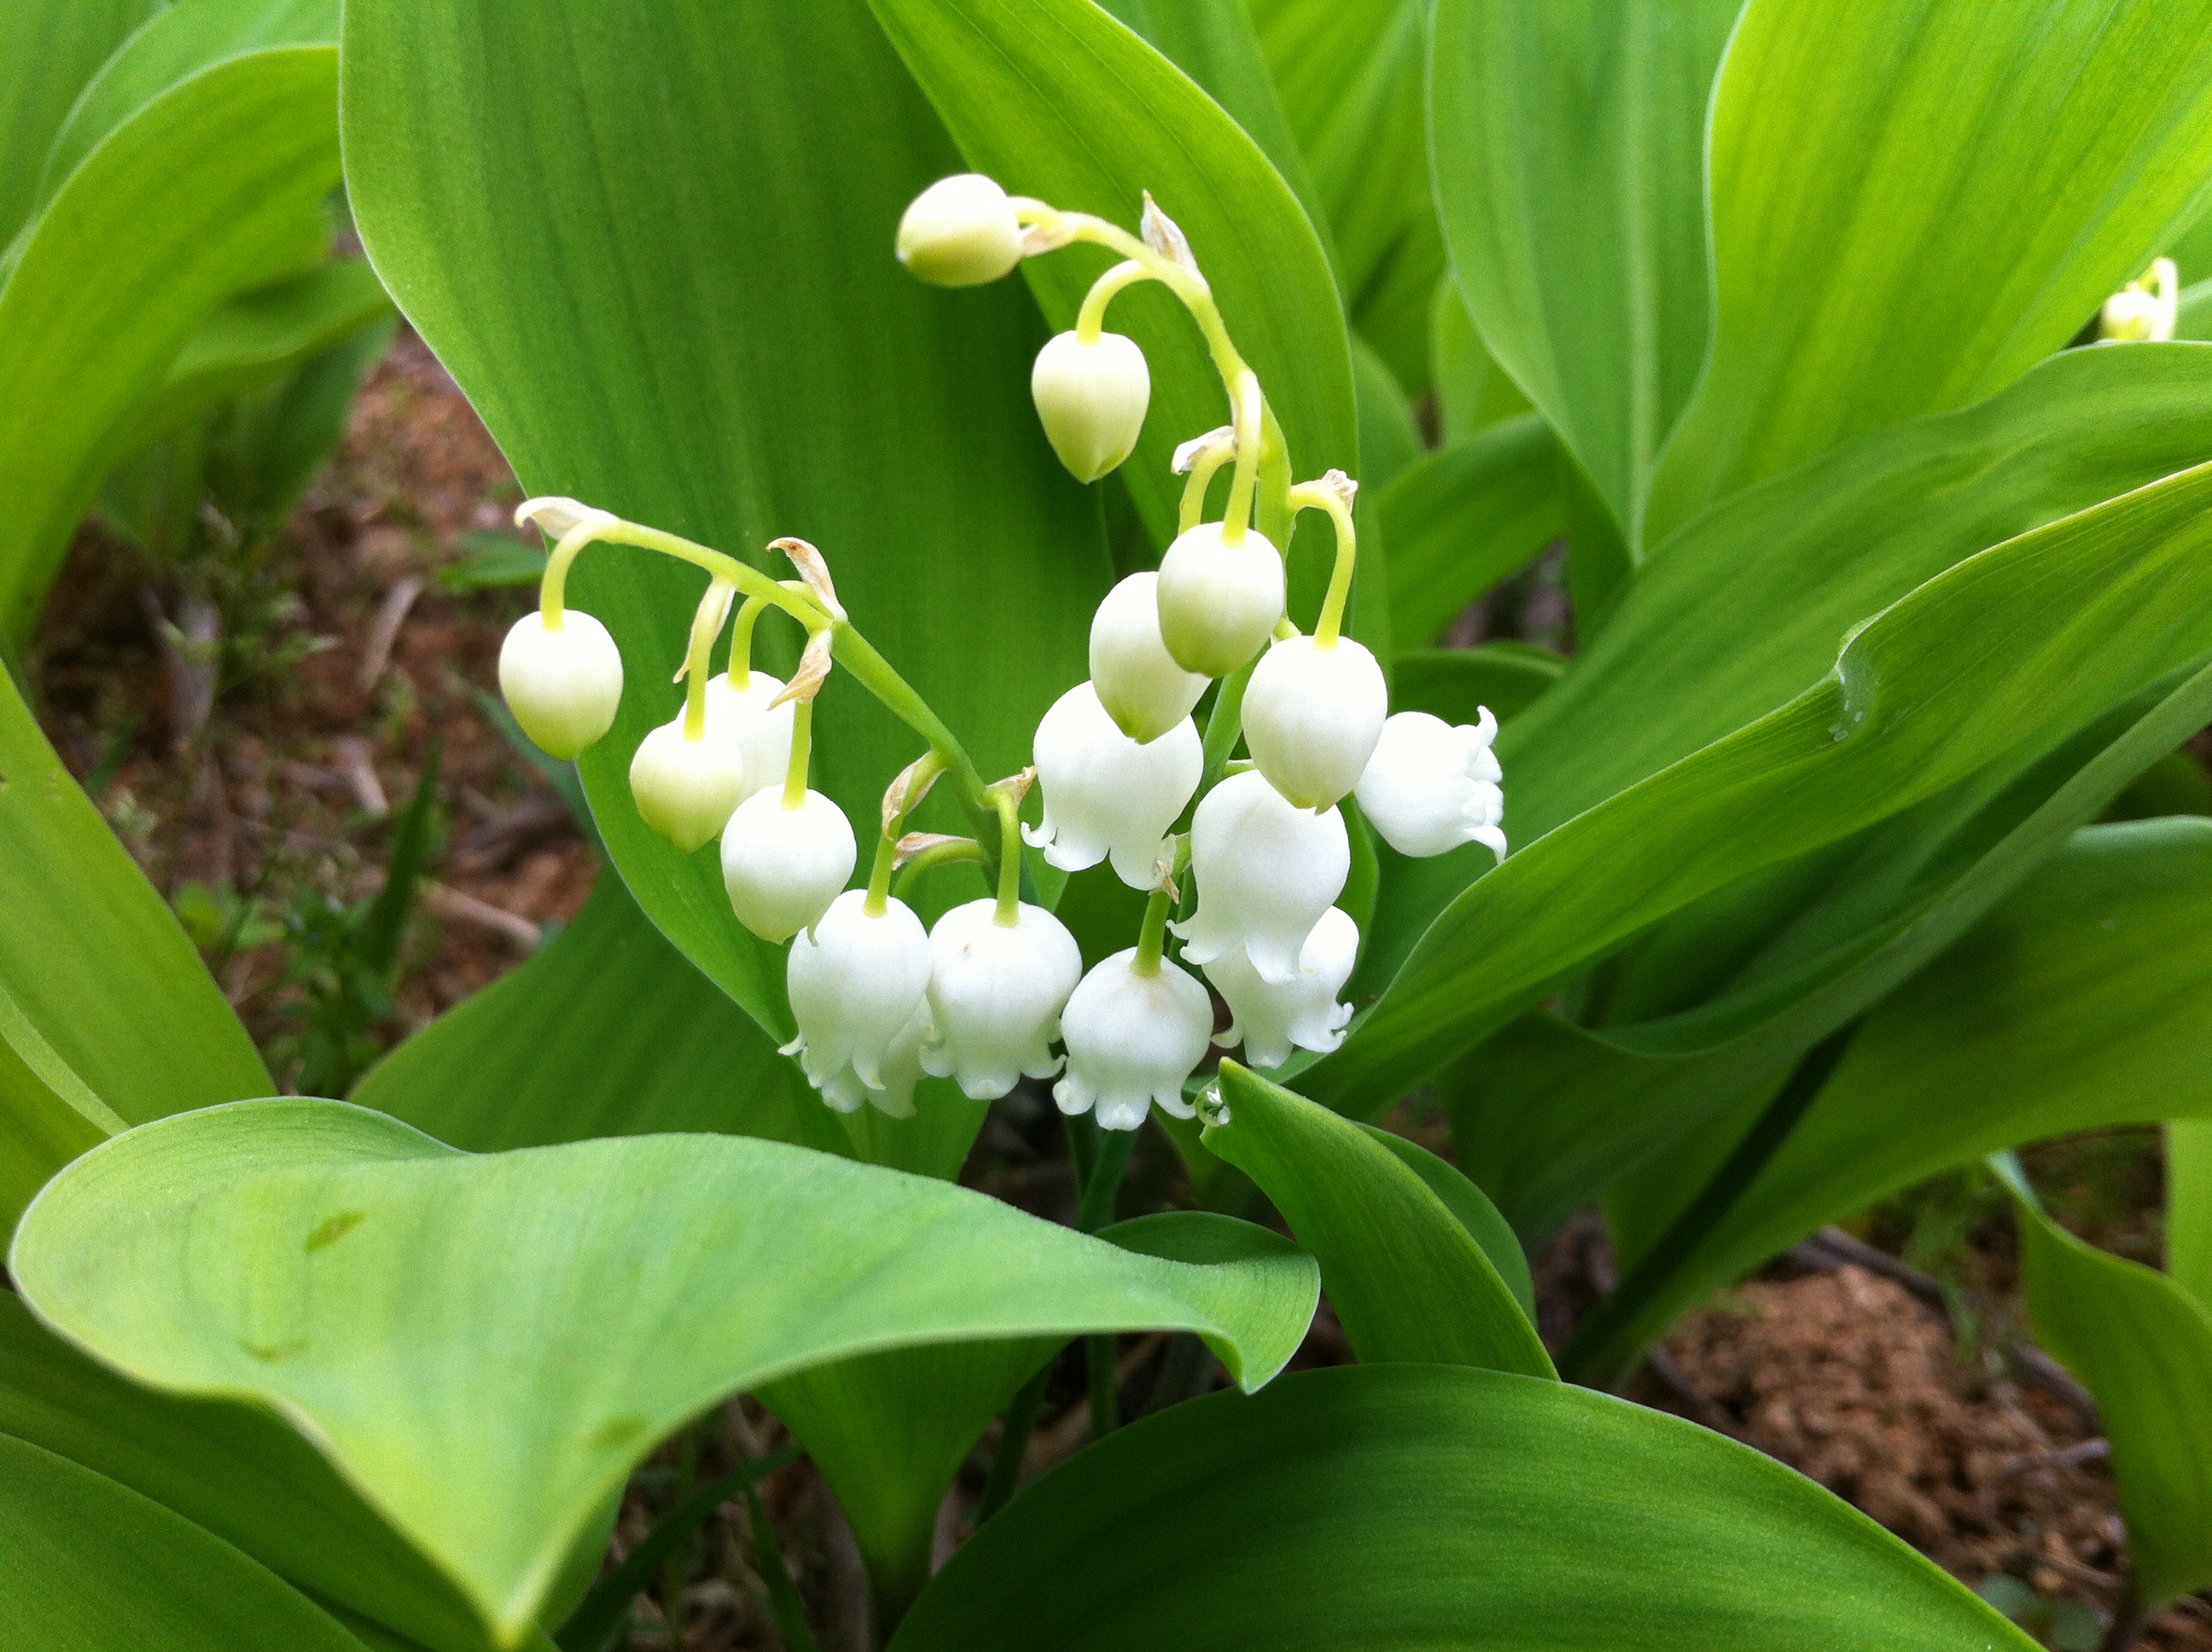
nature, plant, leaf, flower, food, green, produce, botany, flora, flowers, flowering plant, lily of the valley, land plant